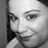
Emotion: happy